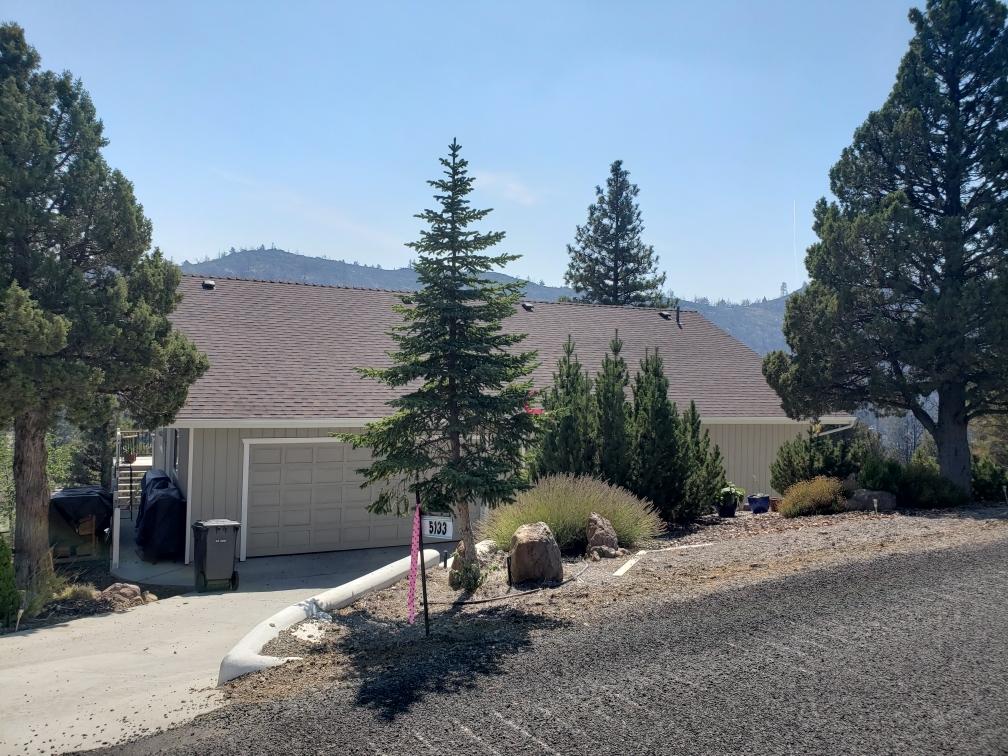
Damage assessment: no_damage